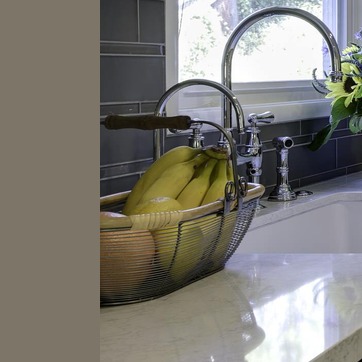
Material: food